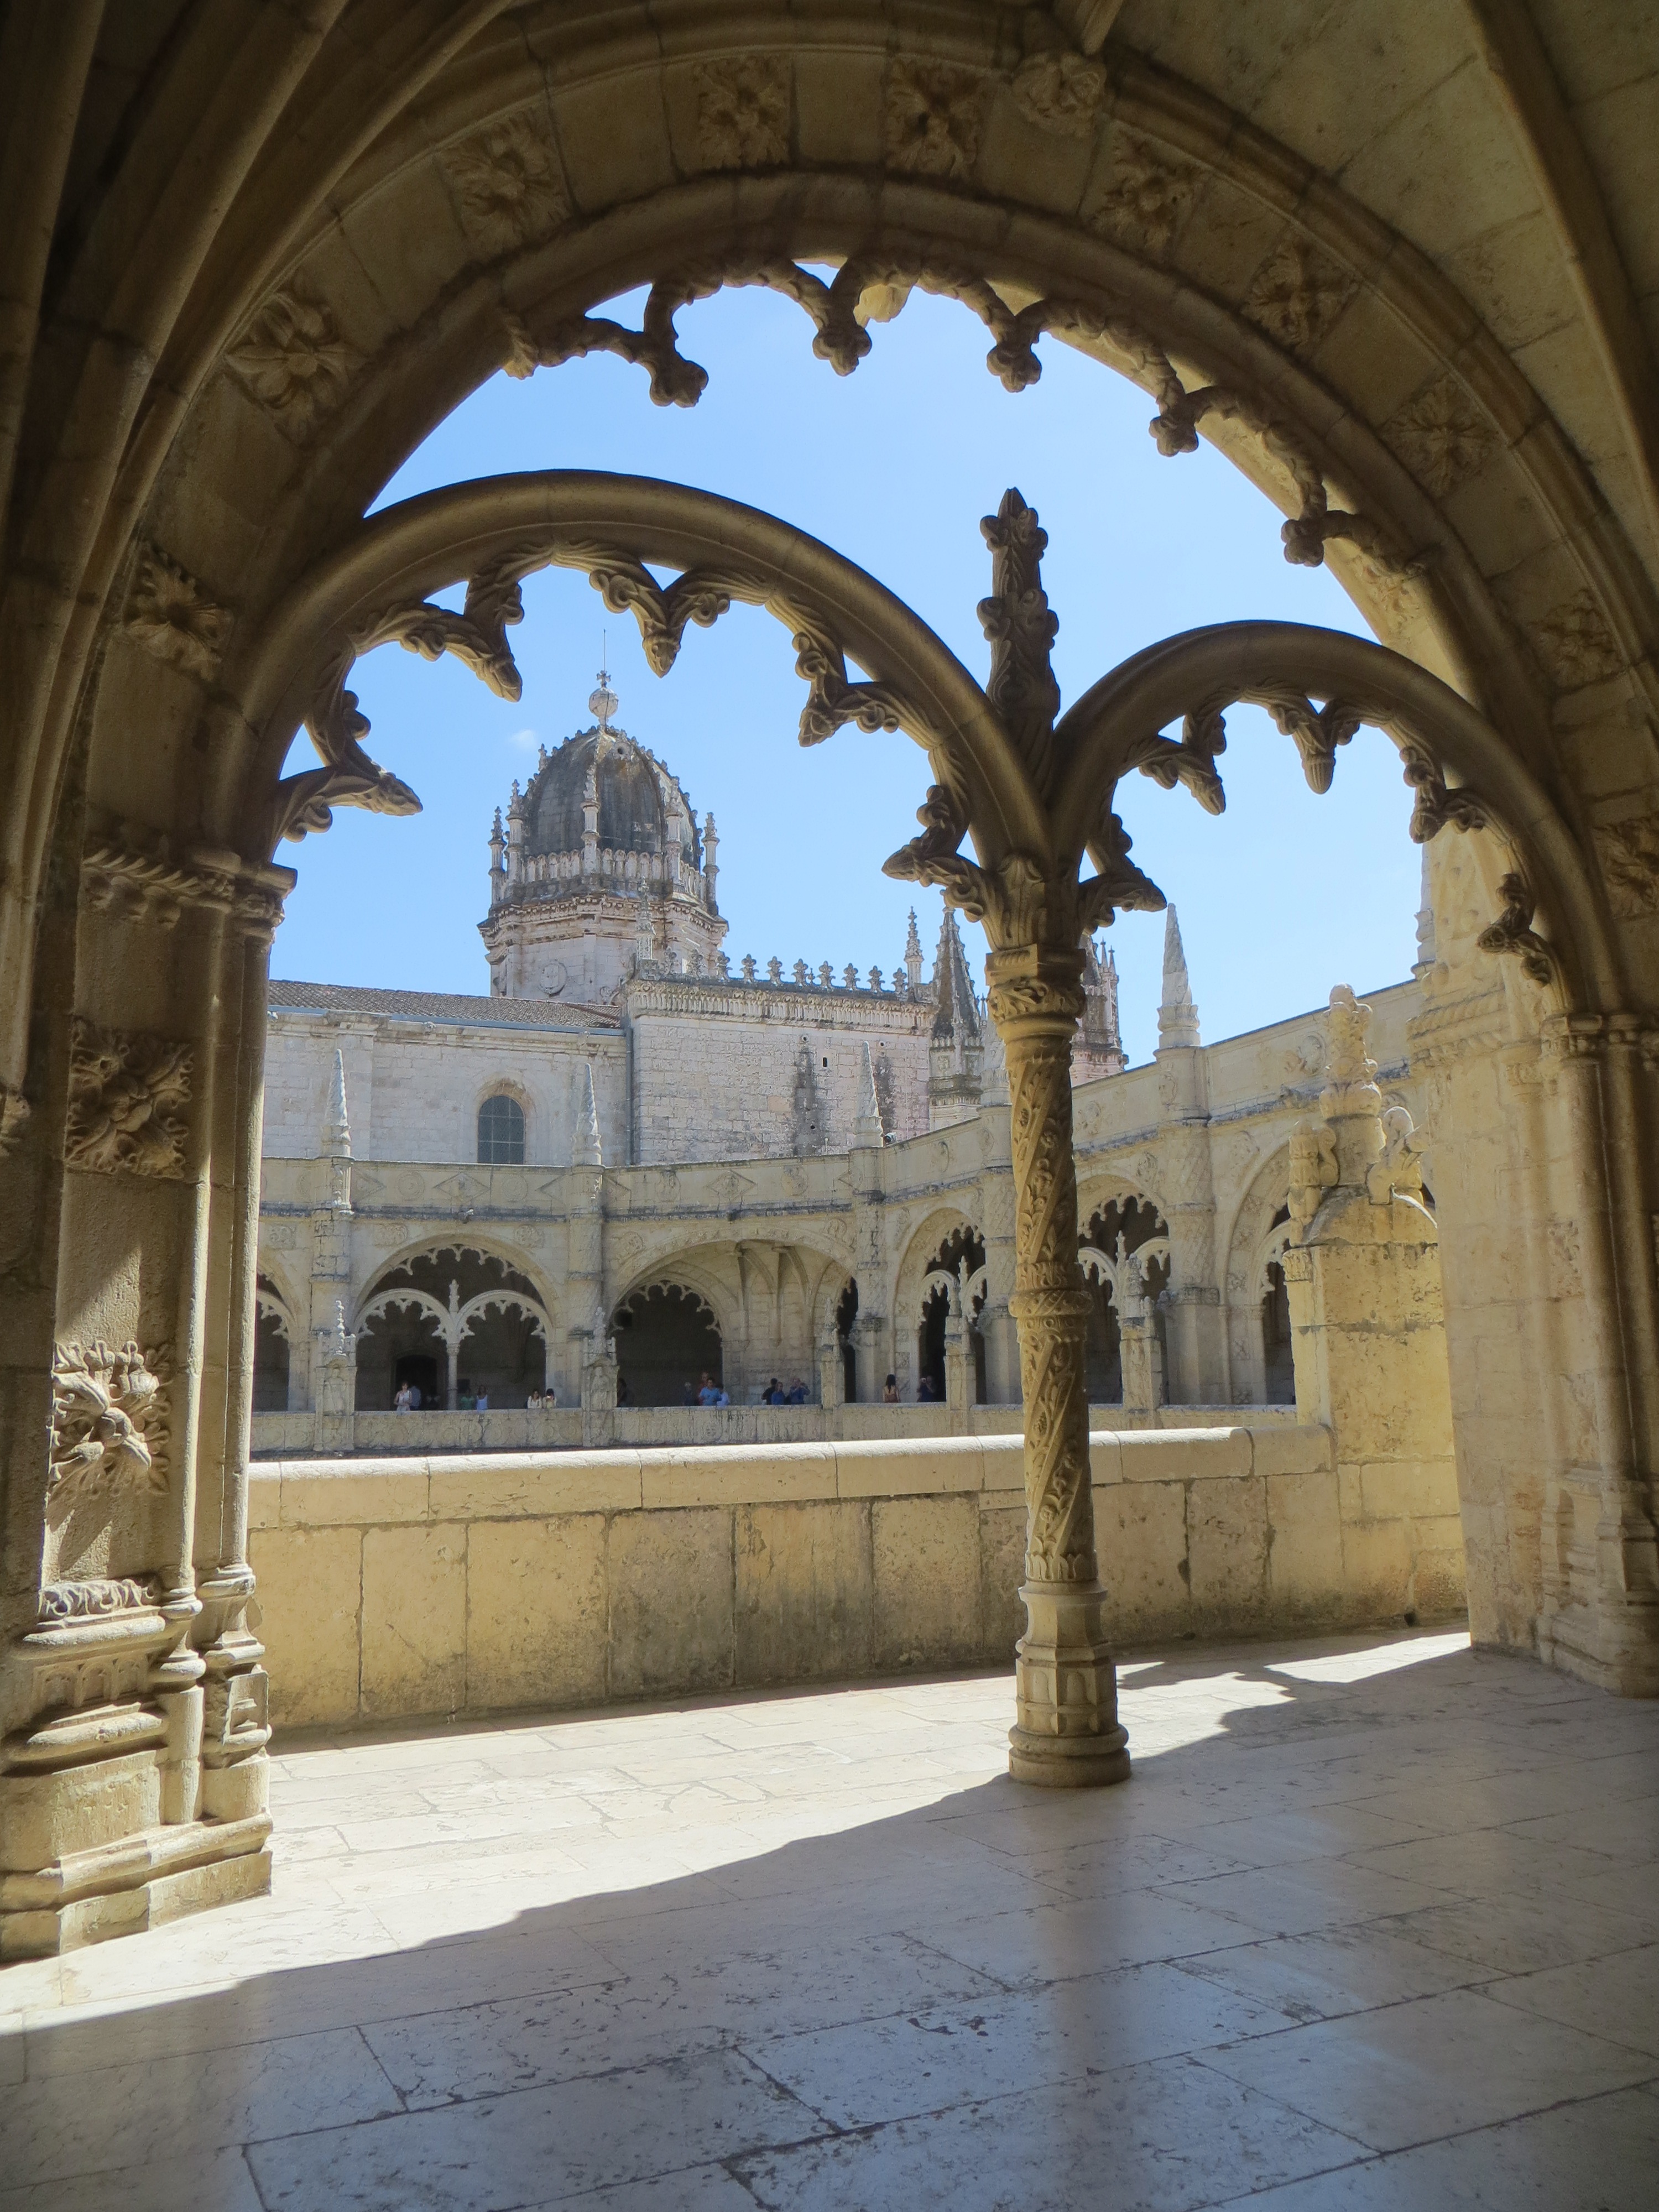
architecture, building, palace, arch, column, place of worship, temple, monastery, cloister, lisbon, ancient history, jer nimos monastery